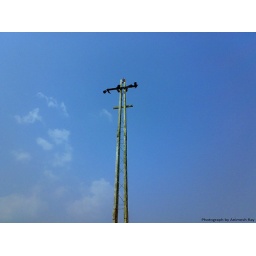
Alone in the blue sky